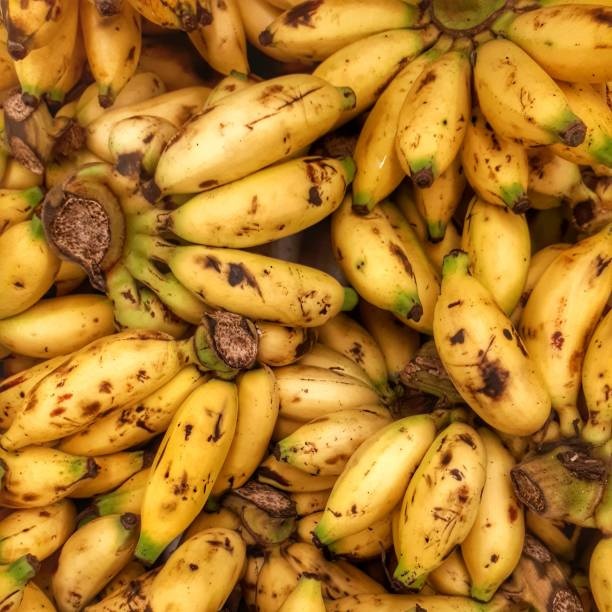
Label: banana